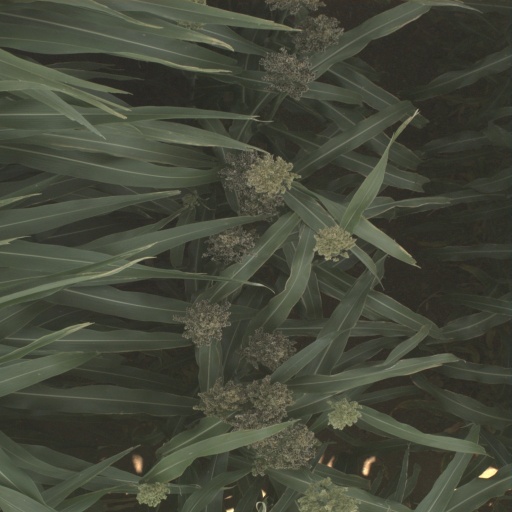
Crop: sorghum